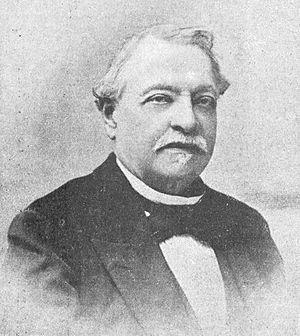
L'Union libérale républicaine est une formation politique libérale et conservatrice française de la fin du XIXᵉ siècle.